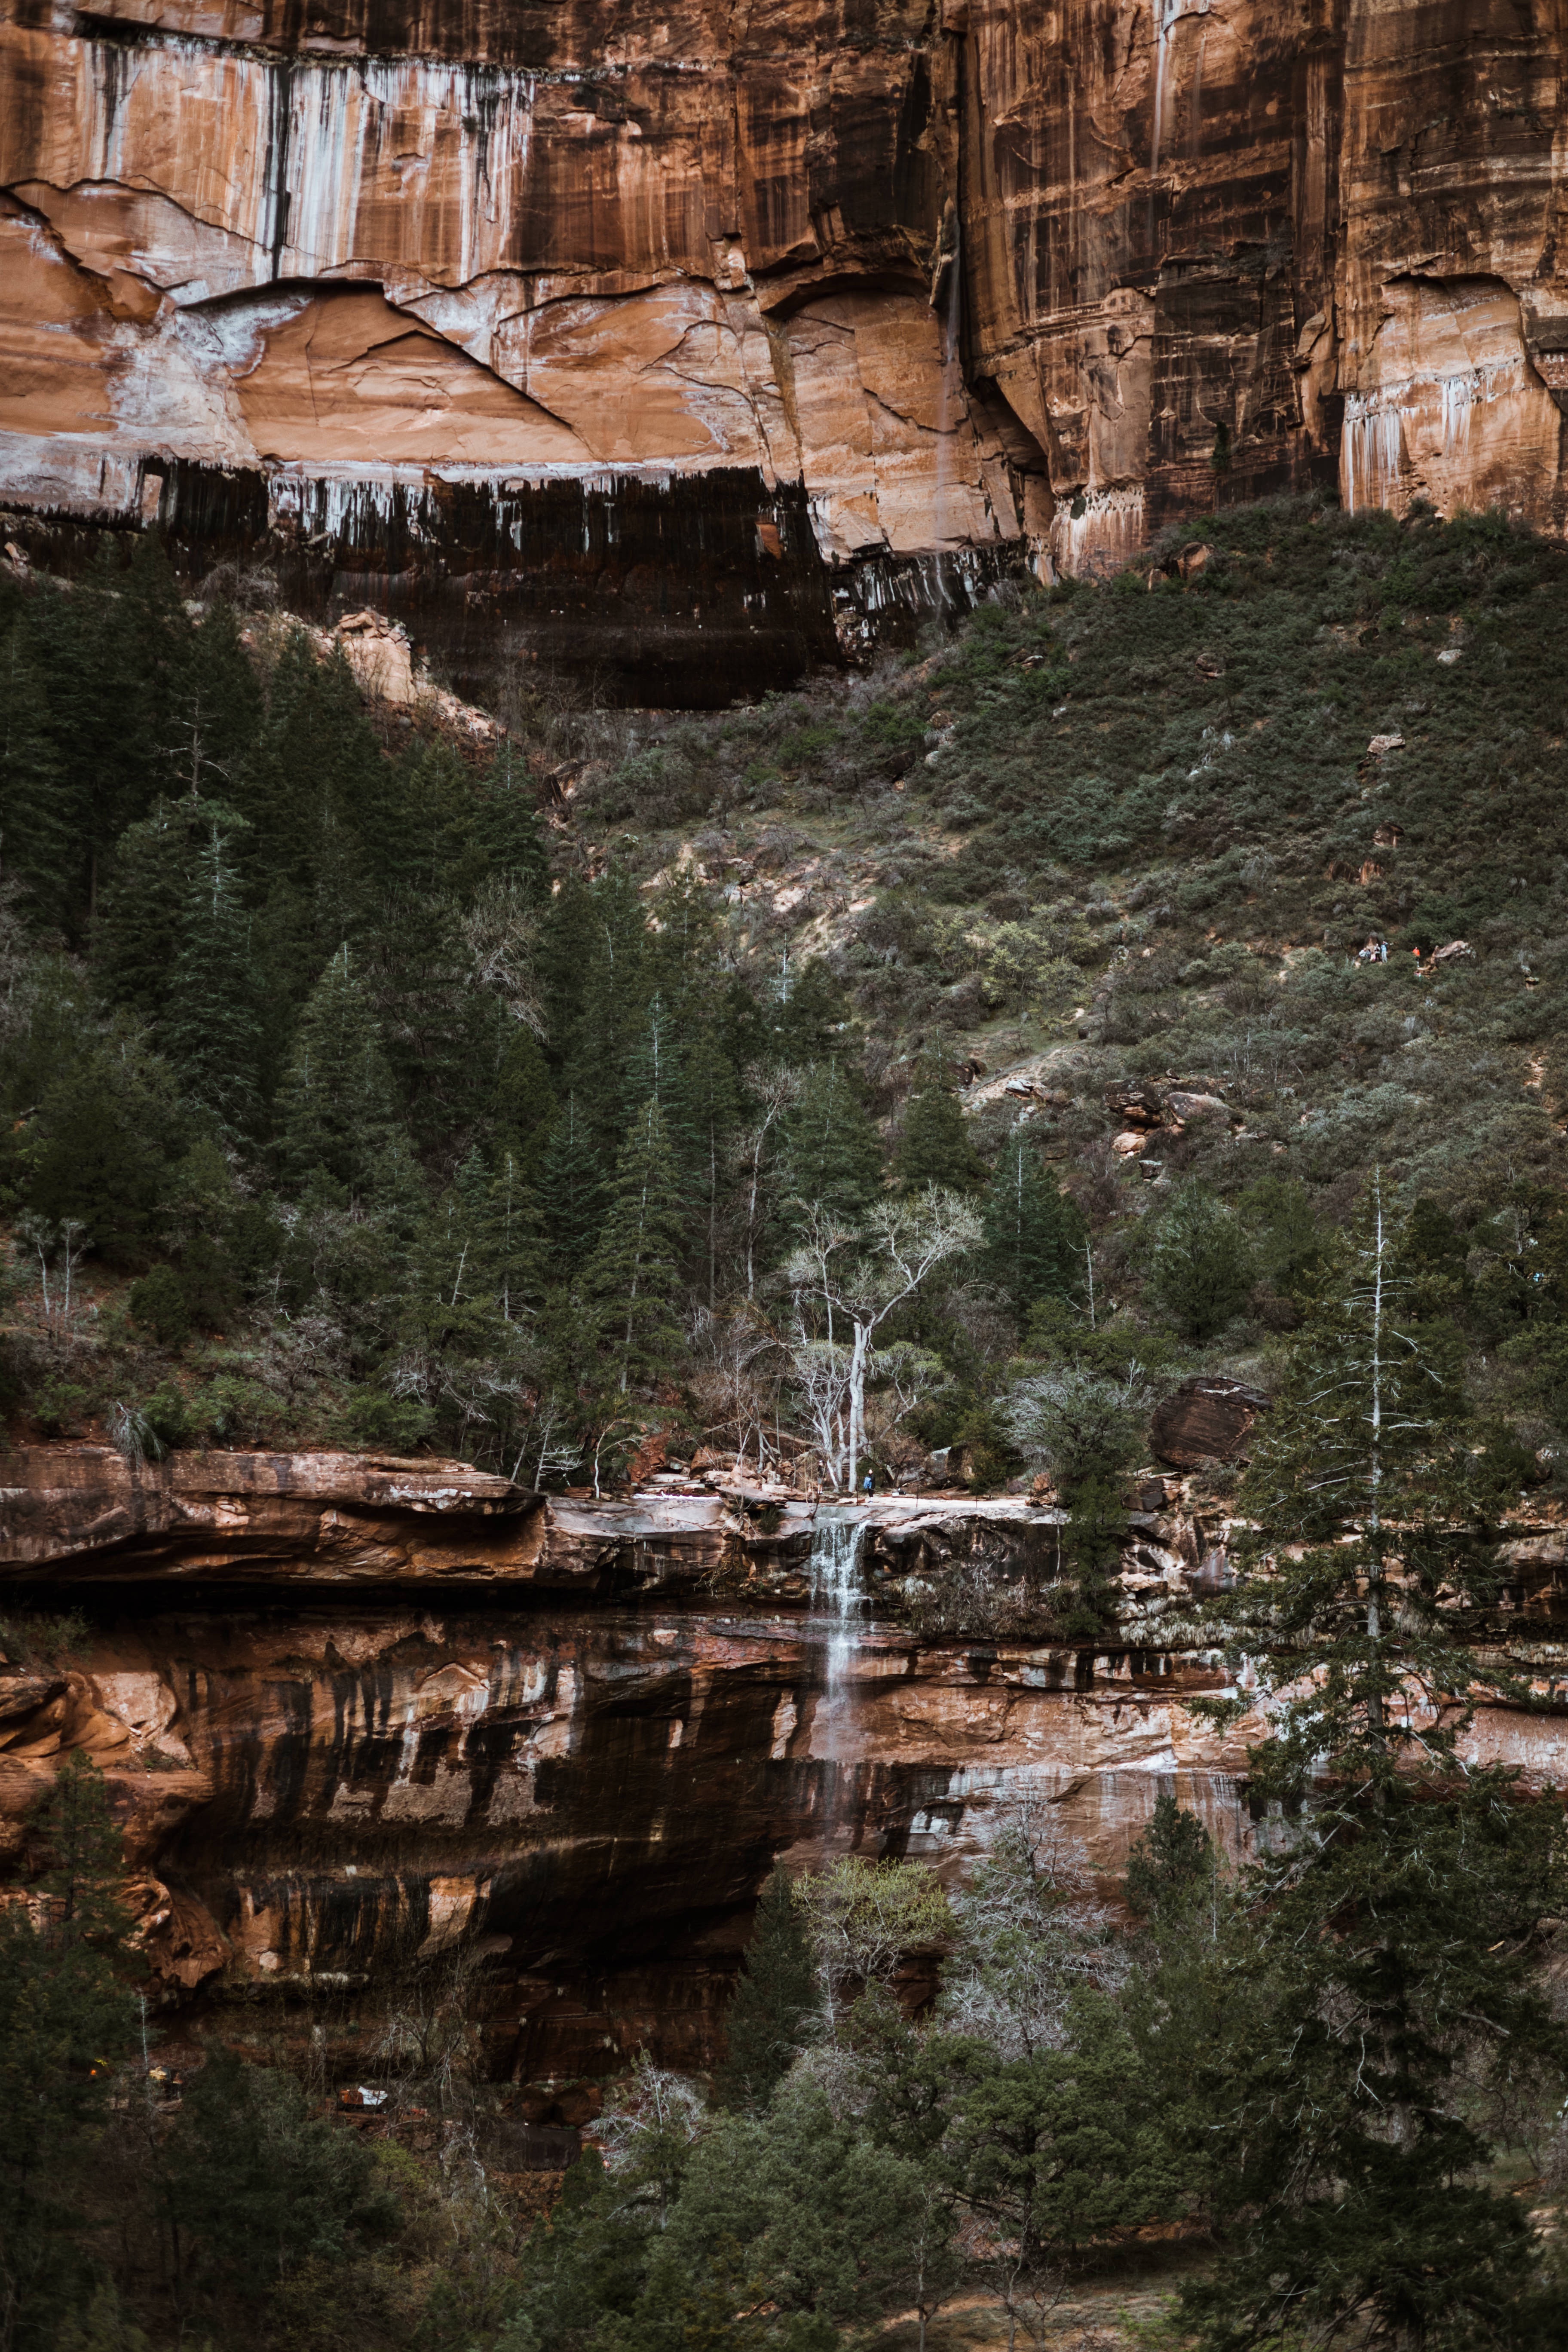
rock, formation, canyon, terrain, geology, ruins, wadi, landform, ancient history, geographical feature